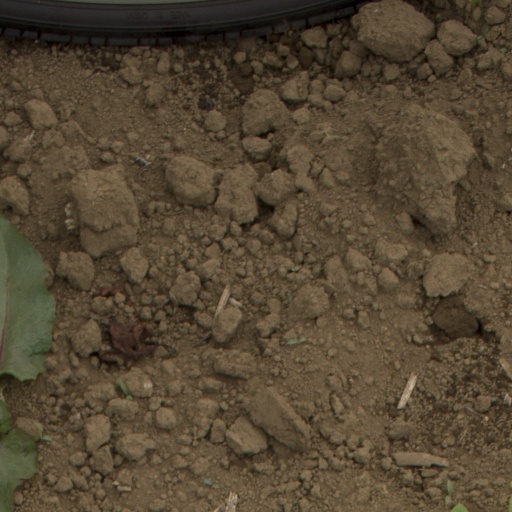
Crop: Jerusalem artichoke